Ryder Jackson

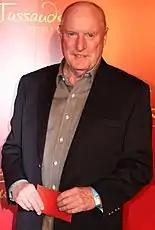
Ray Meagher plays Ryder's grandfather Alf Stewart.

His first scenes see him break into the Surf Club. When he is later caught for trying to steal from Hunter King (Scott Lee) and VJ Patterson (Matt Little), Ryder explains that he is Alf's grandson. Ryder refuses to give out Quinn's phone number, leading his aunt Roo Stewart (Georgie Parker) to suspect he has run away. Ryder also steals money from Alf's wallet and meets local resident Coco Astoni (Anna Cocquerel). Ryder's spate of thefts were the first scenes Radovich had to film on the show. The actor told Ali Cromarty from "New Idea" that "Ryder is caught stealing money and has to run away. It was pretty terrifying and so overwhelming."